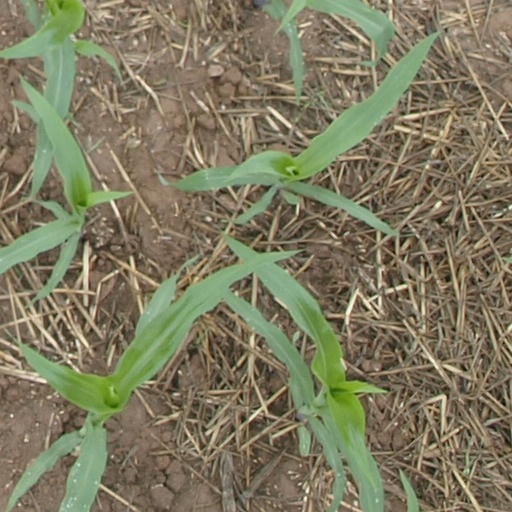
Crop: maize; corn